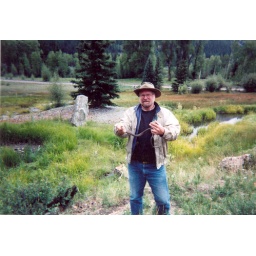
this is in lake city, colorado. he's holding a water snake he caught.